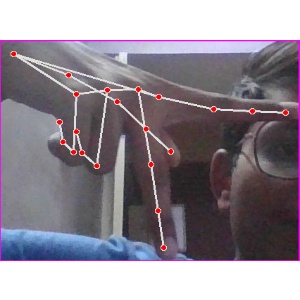
अक्षर: प